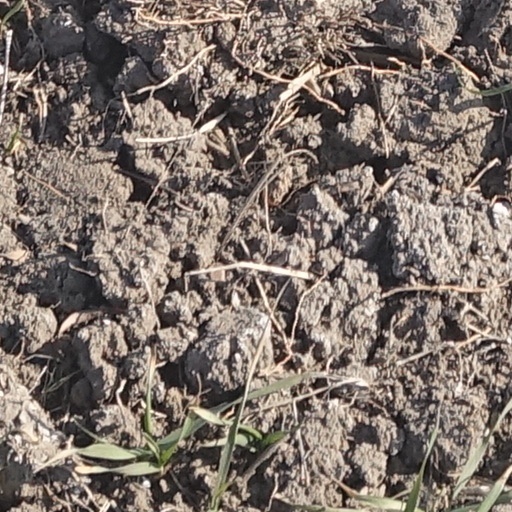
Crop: wheat